Windsor and Annapolis Railway

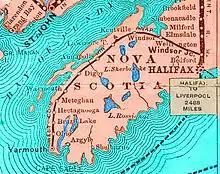
Map of the Windsor & Annapolis and the Western Counties railways in 1885

The W&AR was formed by British railway investors and Nova Scotian railway promoters in 1864. Investors were attracted by the traffic potential to link Halifax with Bay of Fundy and New England ports as well as the apple orchards in the Annapolis Valley. The company's operations centre was in Kentville, although corporate headquarters remained in London, United Kingdom. The Windsor and Annapolis negotiated running rights over the government-owned "Windsor Branch" of the Nova Scotia Railway to connect Windsor to the city and harbour of Halifax. Vernon Smith, an experienced railway manager and engineer from Britain was the engineer in charge of construction and became the first general manager. The resident engineer was Henry Ernest Milner, also from England.